Río Piedras, Puerto Rico

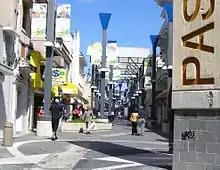
Paseo de Diego

The flag of Río Piedras consists of a yellow cloth with a wavy blue stripe. The stripe has small white stones crossing it, and symbolizes the river that gave its name to the former town. The yellow background represents the sun, progress, and the future.